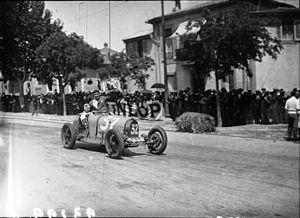
Anne-Cécile Rose-Itier, née Itier le 31 juillet 1890 à Pomeys et décédée le 23 mars 1980 à Cannes à 89 ans, surnommée Chicane mobile, était une pilote et copilote automobile éclectique, de rallyes, courses de côtes, et circuits.